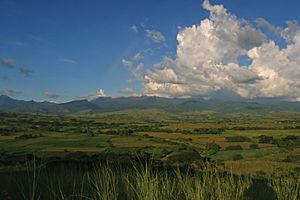
Cabagan est une municipalité de la province d’Isabela, aux Philippines.